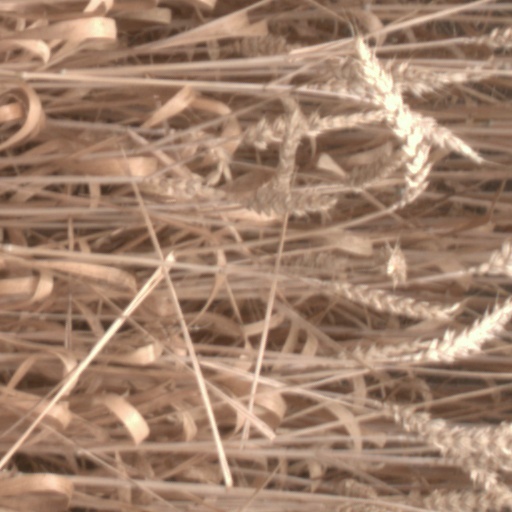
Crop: wheat